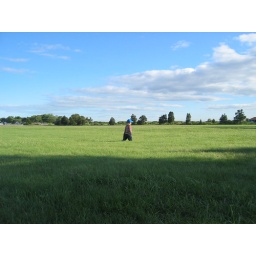
My son walking against the breeze.